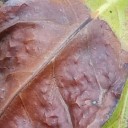
Label: Phoma